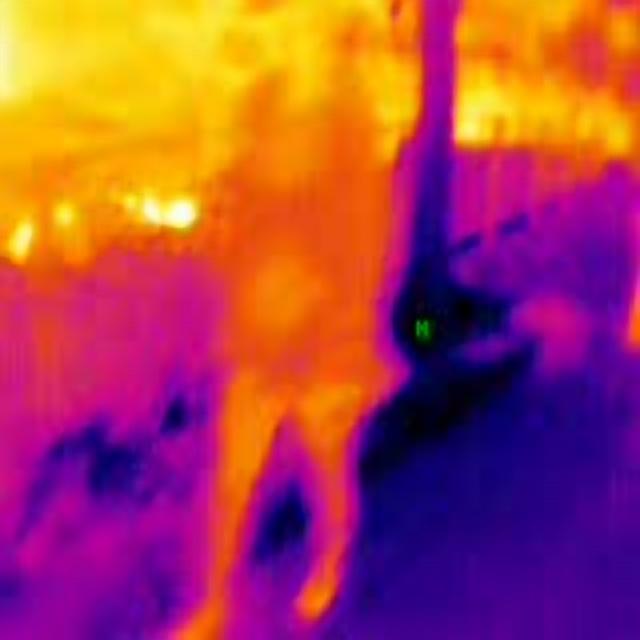
Detected objects:
label: person